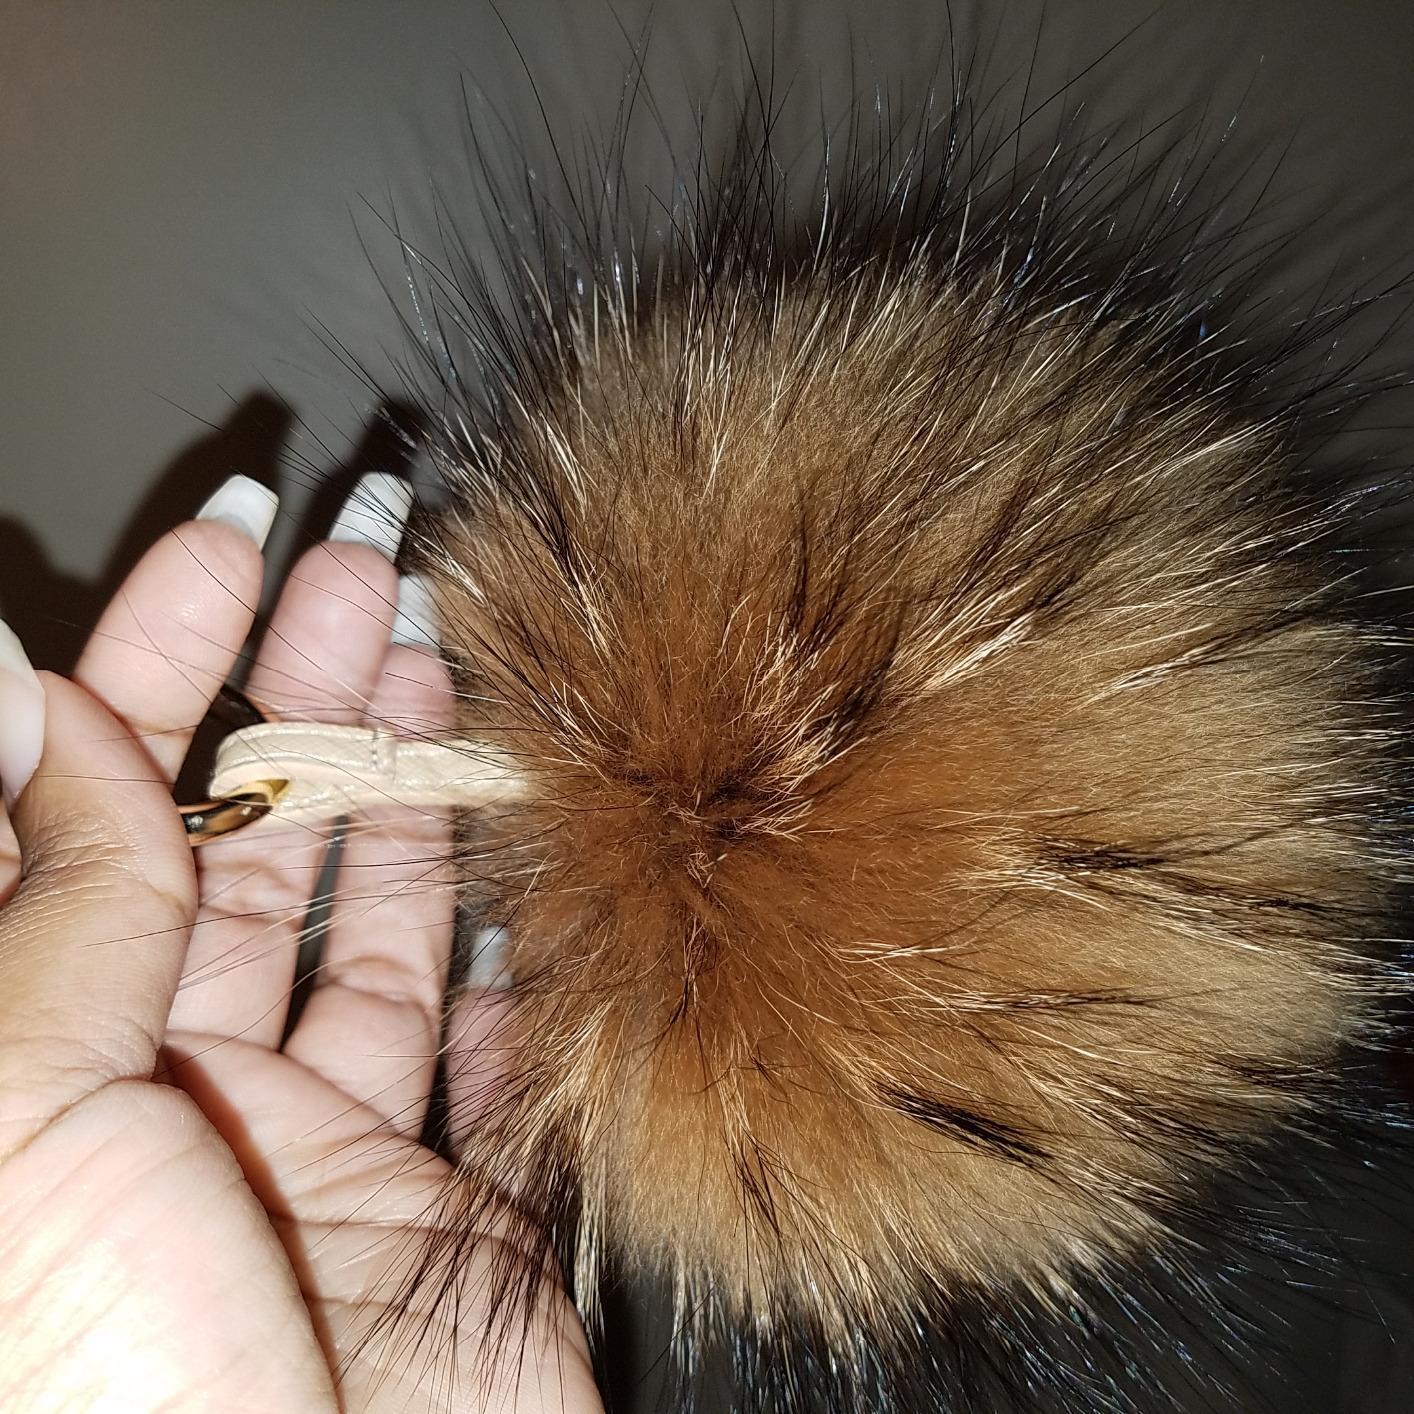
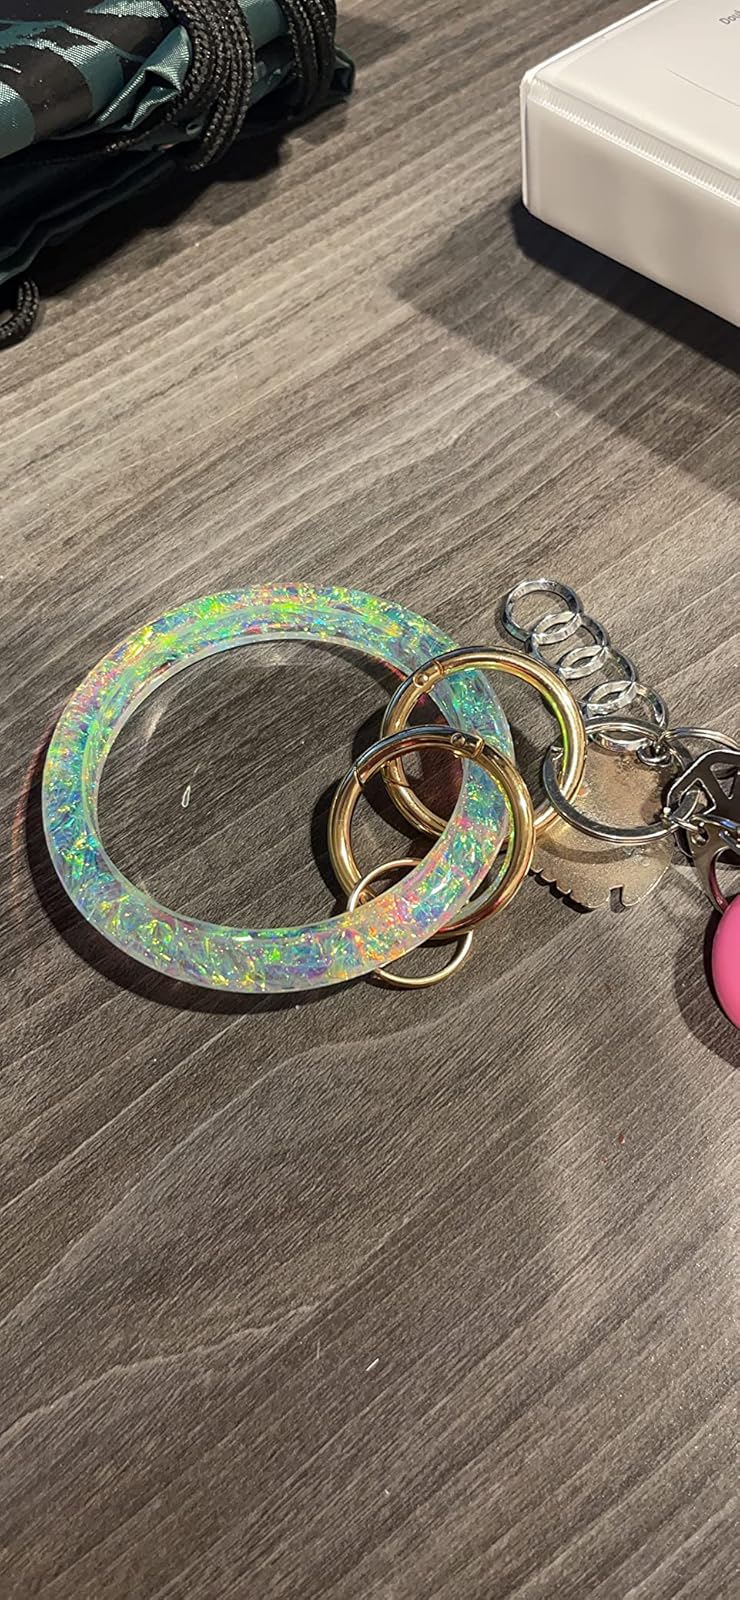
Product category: accessories_keychain
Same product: no